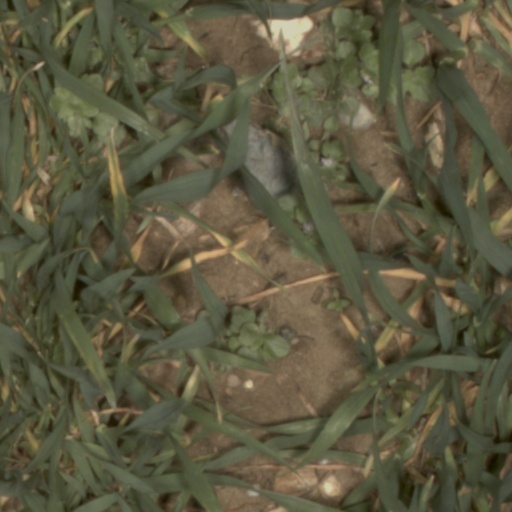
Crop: wheat